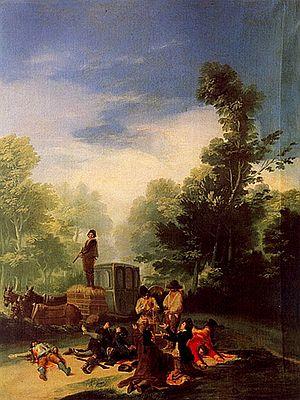
La série des tableaux pour la promenade des ducs d'Osuna comprend sept peintures réalisées par Francisco de Goya entre 1786 et 1787. La maison de campagne des ducs d'Osuna — mécènes et amis du peintre — était connue comme le parc El Capricho, et se trouvait dans la banlieue de Madrid.
Les Cartons de Goya sont un ensemble d'œuvres peintes par Francisco de Goya entre 1775 et 1792 pour la Fabrique royale de tapisserie. Bien qu'il ne s'agisse pas des seuls cartons pour tapisserie réalisés pour l'usine royale, ce sont les plus connus et ceux auxquels l'histoire de l'art a octroyé l’appellation « carton pour tapisserie » par antonomase, en Espagne.
Un bandit ou voleur de grand chemin, parfois aussi appelé « malandrin », est un voleur qui attaque les voyageurs sur les routes entre deux agglomérations ou éventuellement les rues des villes.